History of the Caltech house system

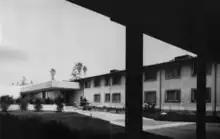
The North Houses in 1962

The North Houses, hosting three new houses, were constructed in 1960 just to the north of the original houses. The North Houses were designed by Smith, Powell, and Morgridge in a modern style, although the red tile roofs were intended to echo the adjacent South Houses. The three houses were named after James R. Page; Ralph B. Lloyd and Lulu Hull Lloyd; and Albert B. Ruddock.